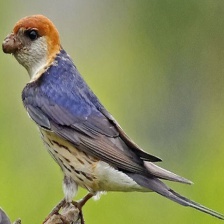
Species: STRIPPED SWALLOW
Scientific name: CECROPIS ABYSSINICA